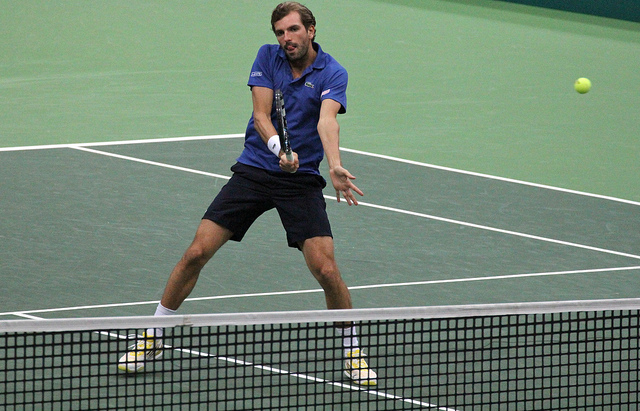
một nam vận động viên tennis đang xoay người để đánh bóng